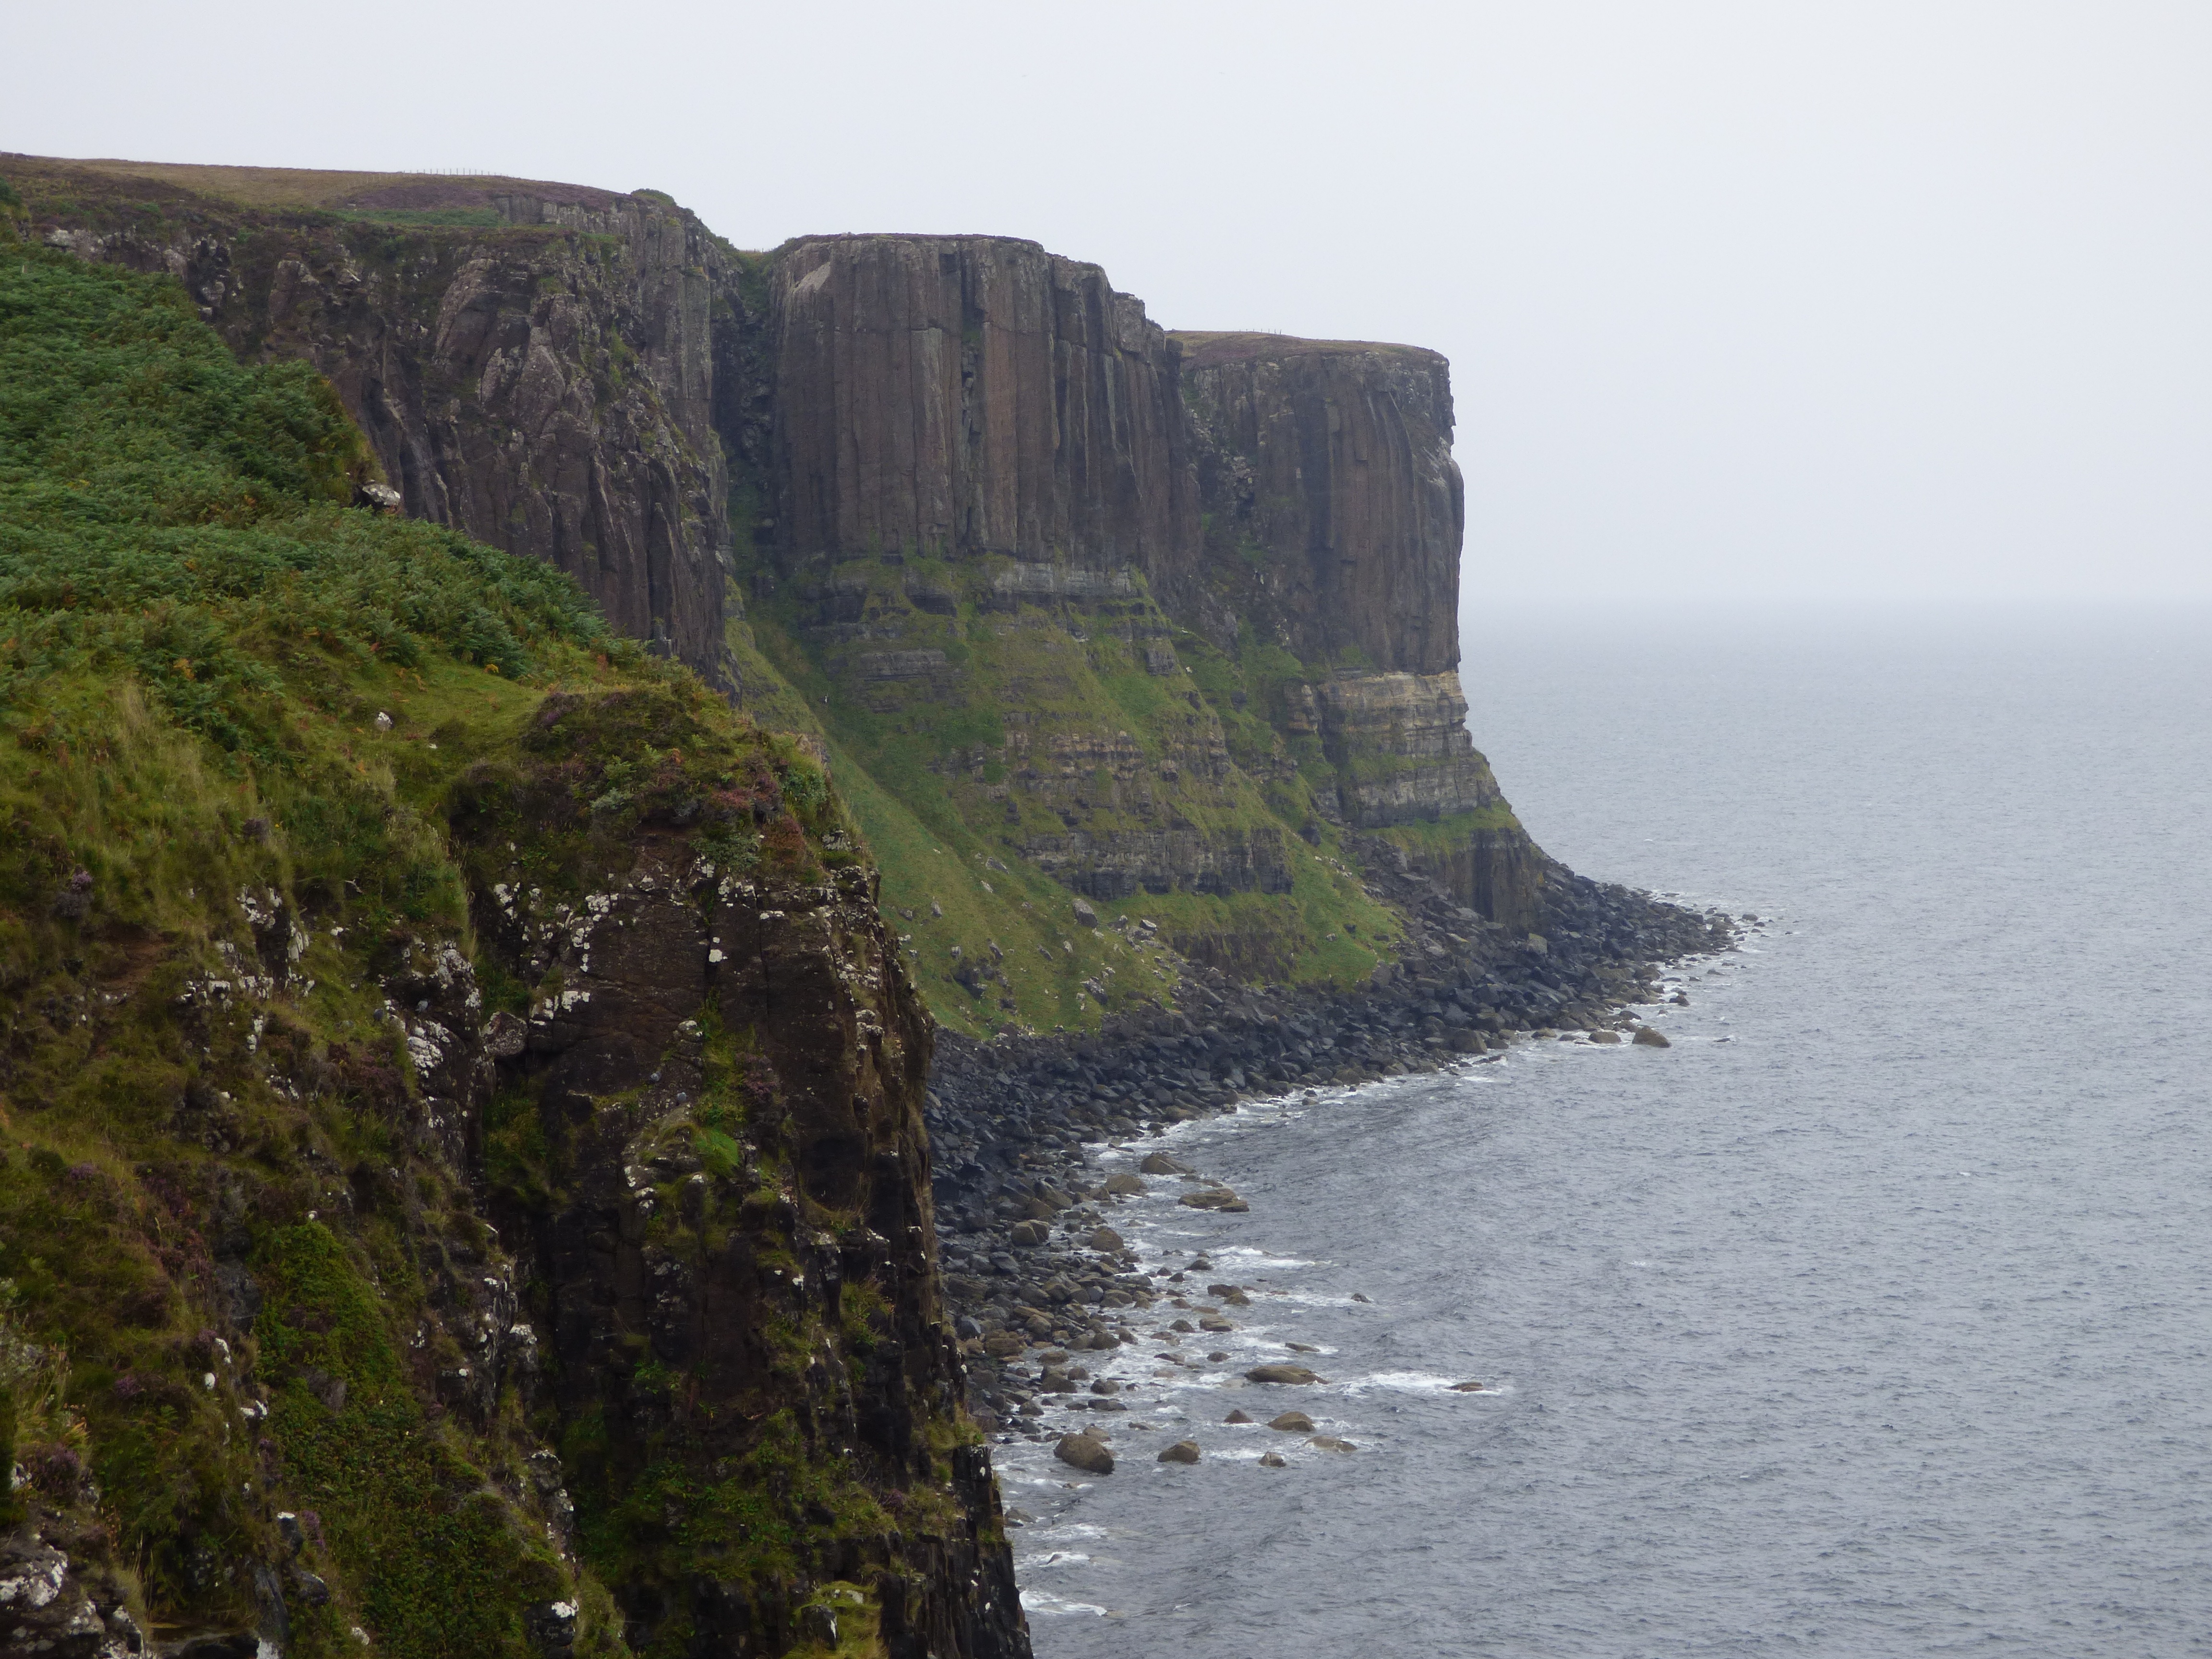
sea, coast, water, nature, rock, cliff, bay, fjord, reservoir, stack, terrain, waterway, uk, national, geology, scotland, scottish, unusual, cape, kilt, celtic, landform, kilt rock, geographical feature